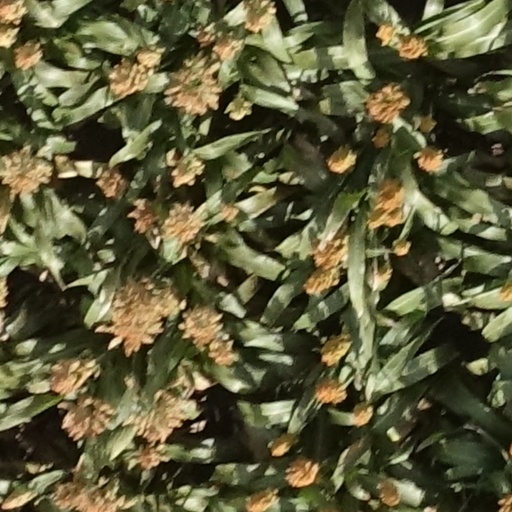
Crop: sorghum